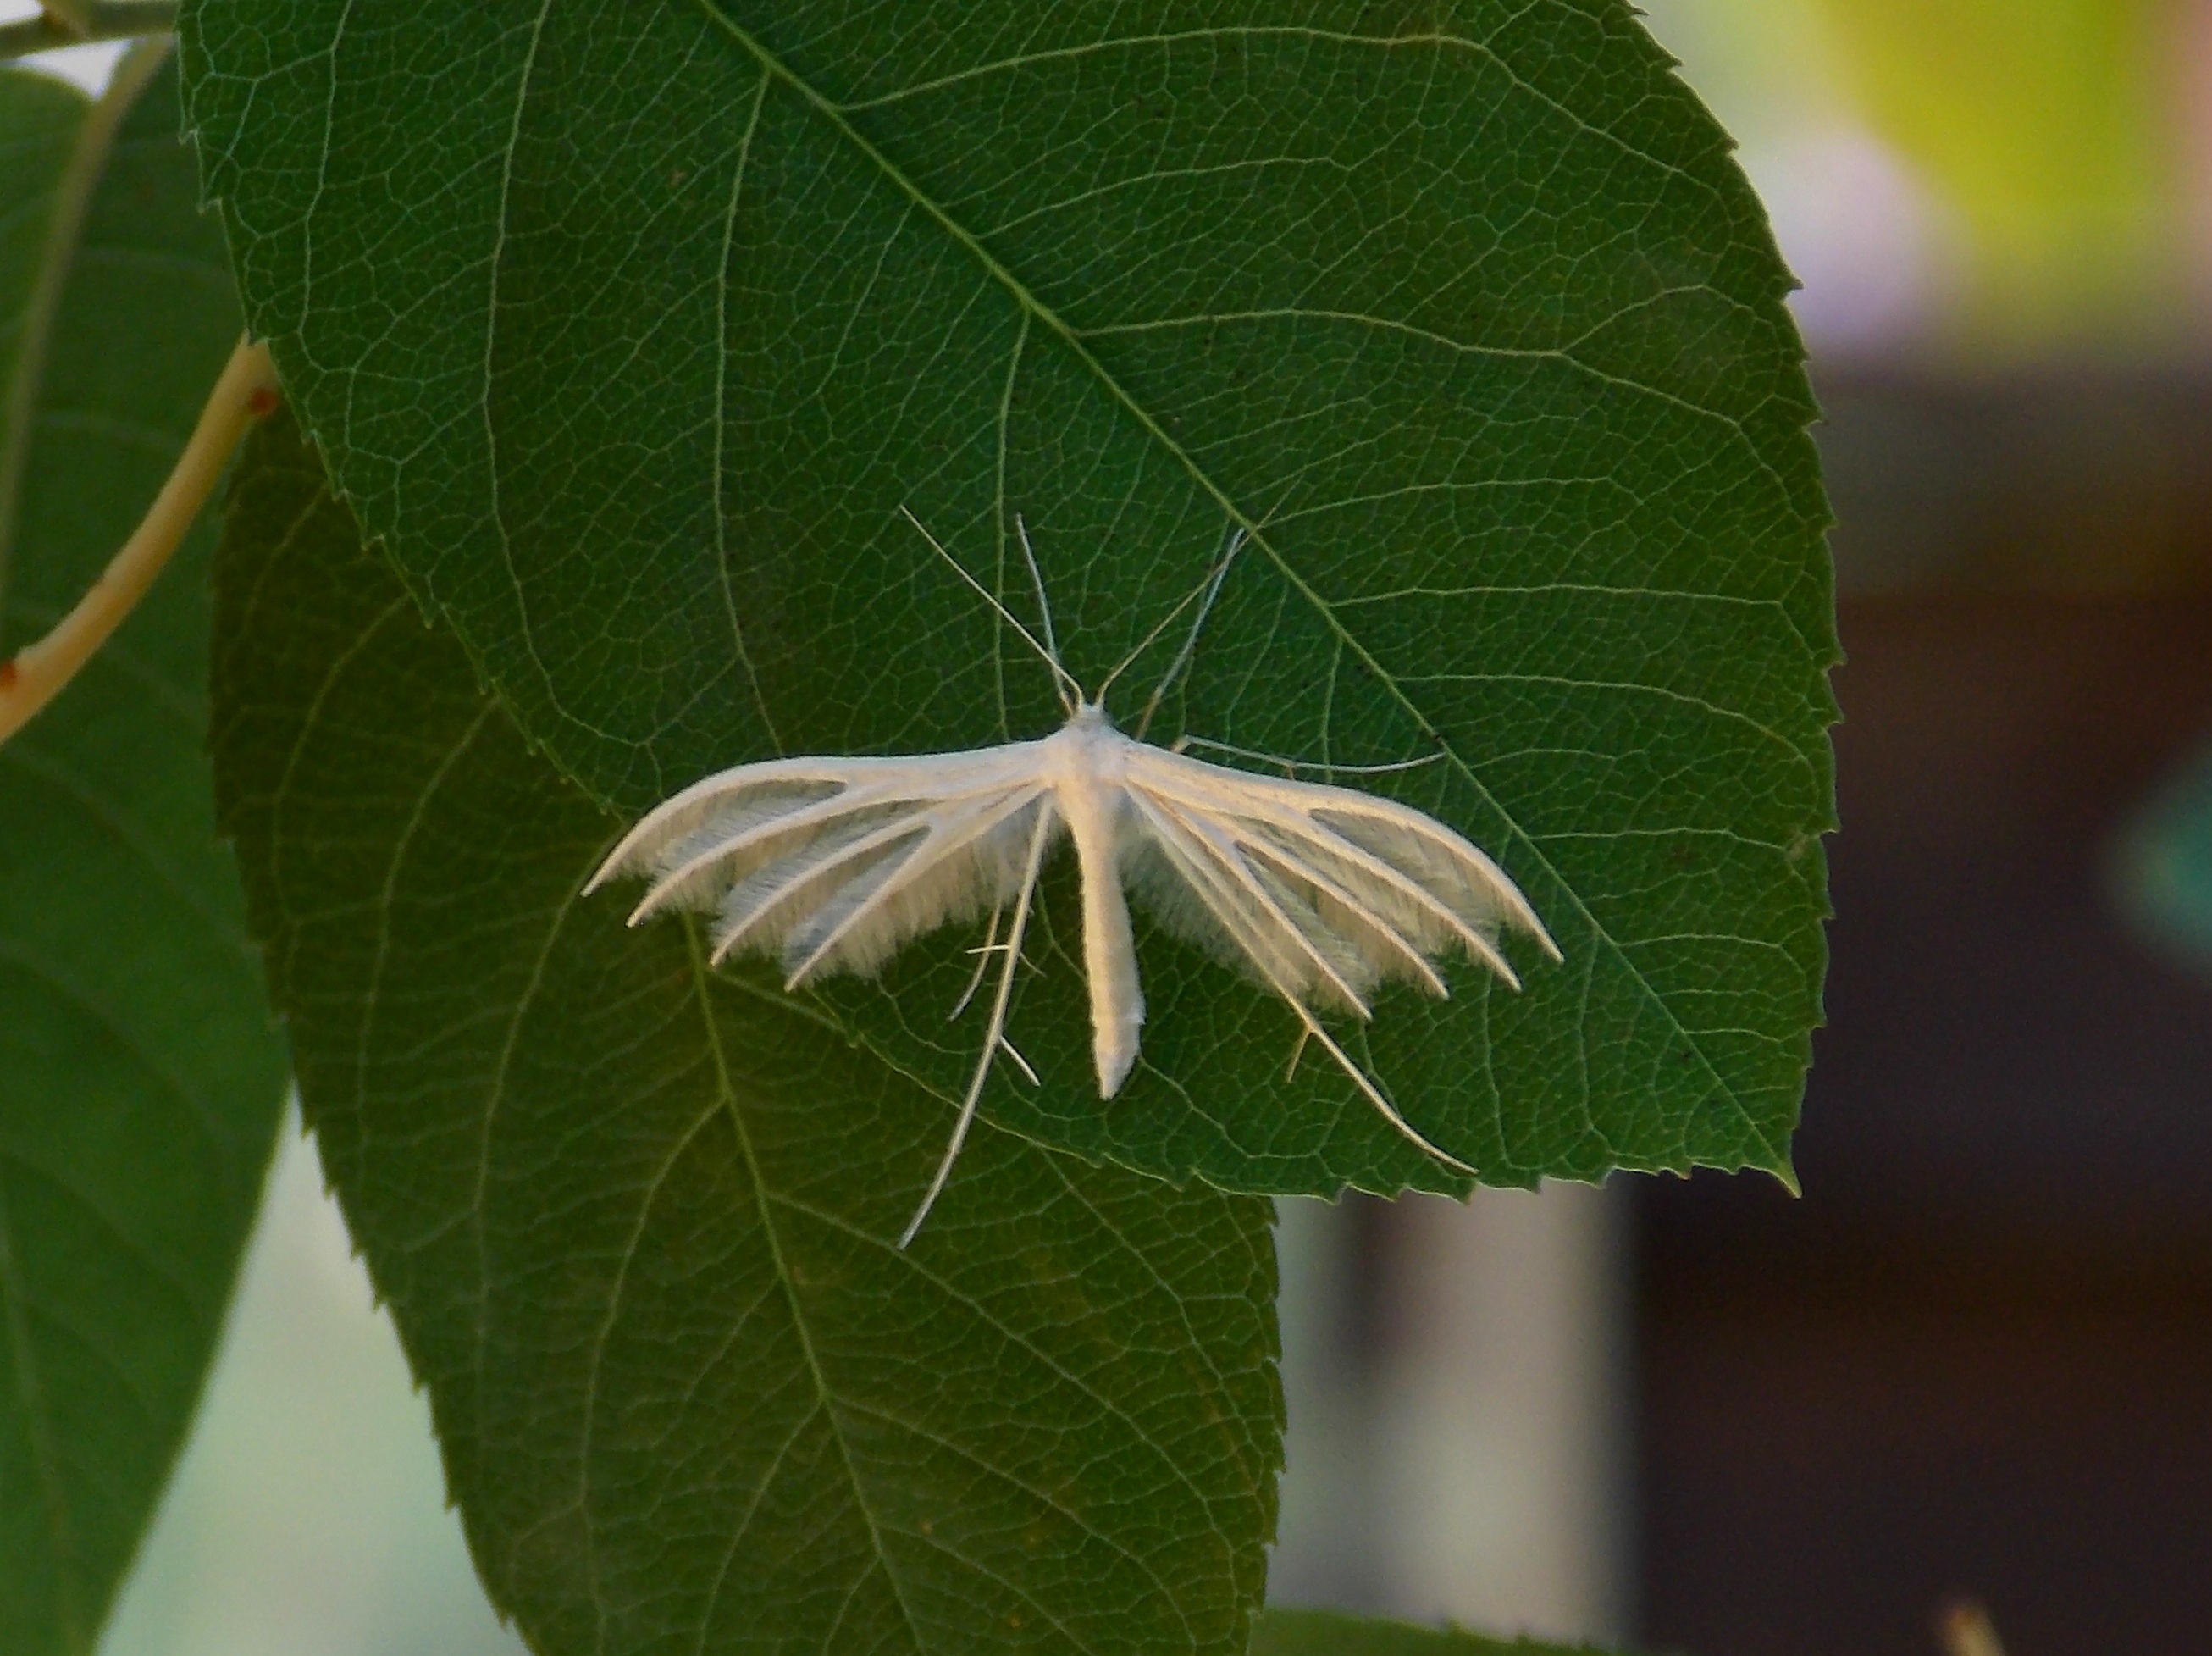
nature, wing, plant, white, leaf, flower, animal, summer, green, insect, small, botany, moth, butterfly, garden, close, flora, fauna, invertebrate, close up, flight insect, macro photography, probe, motte, spring little figure, plant stem, moths and butterflies, bombycidae, sloe spring little figure, federmotte